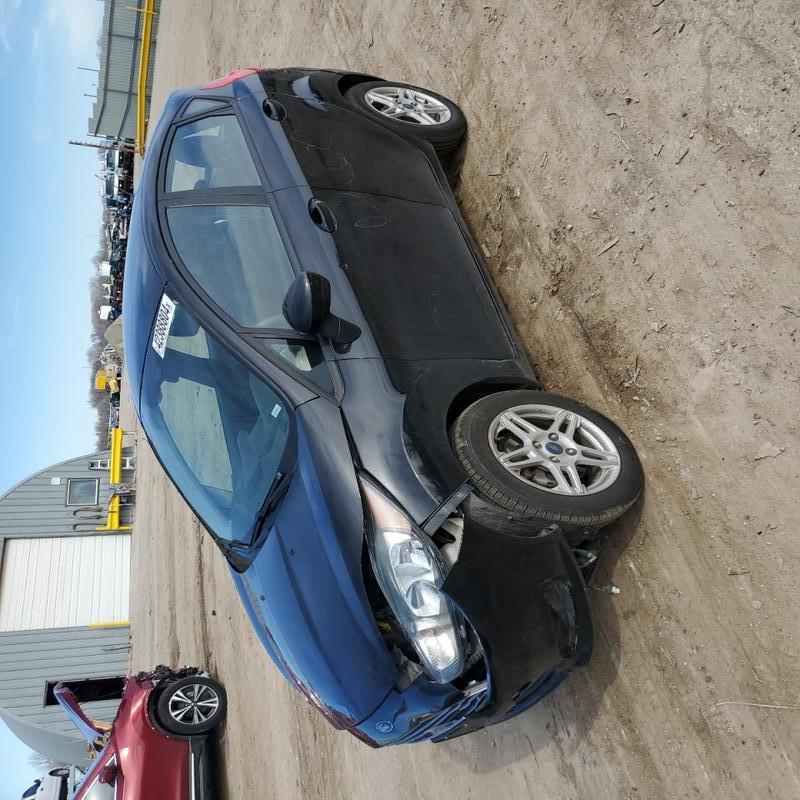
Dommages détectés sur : plaque d'immatriculation avant, pare-choc avant, feu avant gauche, capot, aile avant gauche, porte avant gauche, porte arrière gauche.
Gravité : majeur